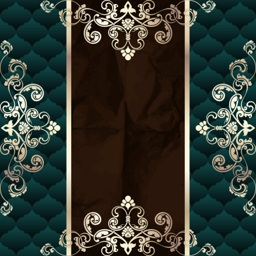
elegant dark green banner inspired by era designs .